Killing Jesus

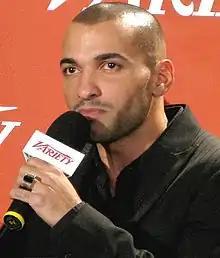
Lebanese-American actor Haaz Sleiman portrayed Jesus in the "Killing Jesus" television film.

National Geographic picked up the television adaptation of "Killing Jesus", just as it had for "Killing Lincoln" and "Killing Kennedy". In March 2014, it was announced "Killing Jesus" was being adapted into a four-hour miniseries, and Walon Green has been tapped to write and executive produce the project. Also returning as executive producers are Ridley Scott, David W. Zucker, and Mary Lisio, who previously produced "Killing Kennedy". In August 2014, Christopher Menaul was attached to direct the miniseries.